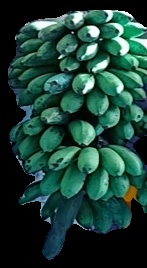
Variety: rasbale
Grade: grade2